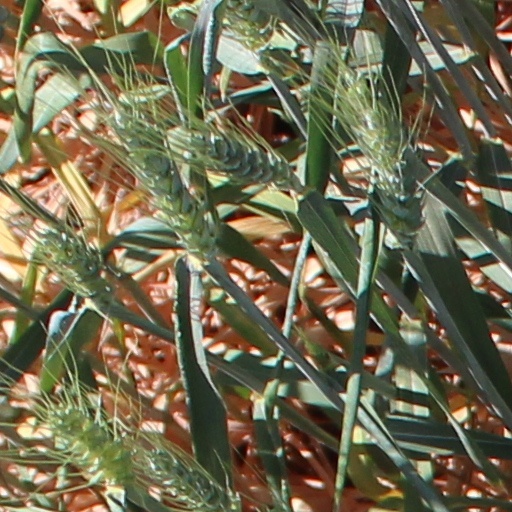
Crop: wheat